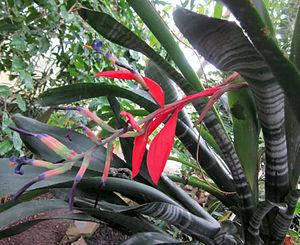
Billbergia porteana. Photo prise dans University of Cambridge Botanic Gardens, United Kingdom.
Billbergia porteana est une espèce de plantes de la famille des Bromeliaceae, présente au Brésil et au Paraguay.